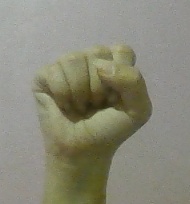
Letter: saad